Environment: real
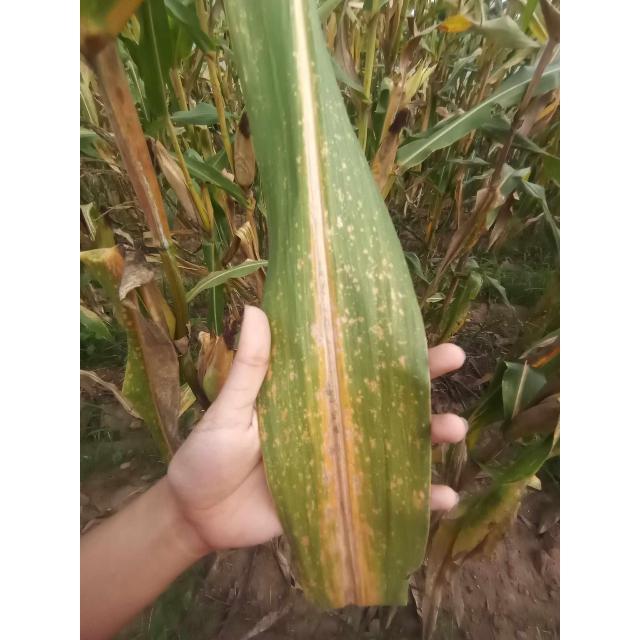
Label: nitrogen_deficiency